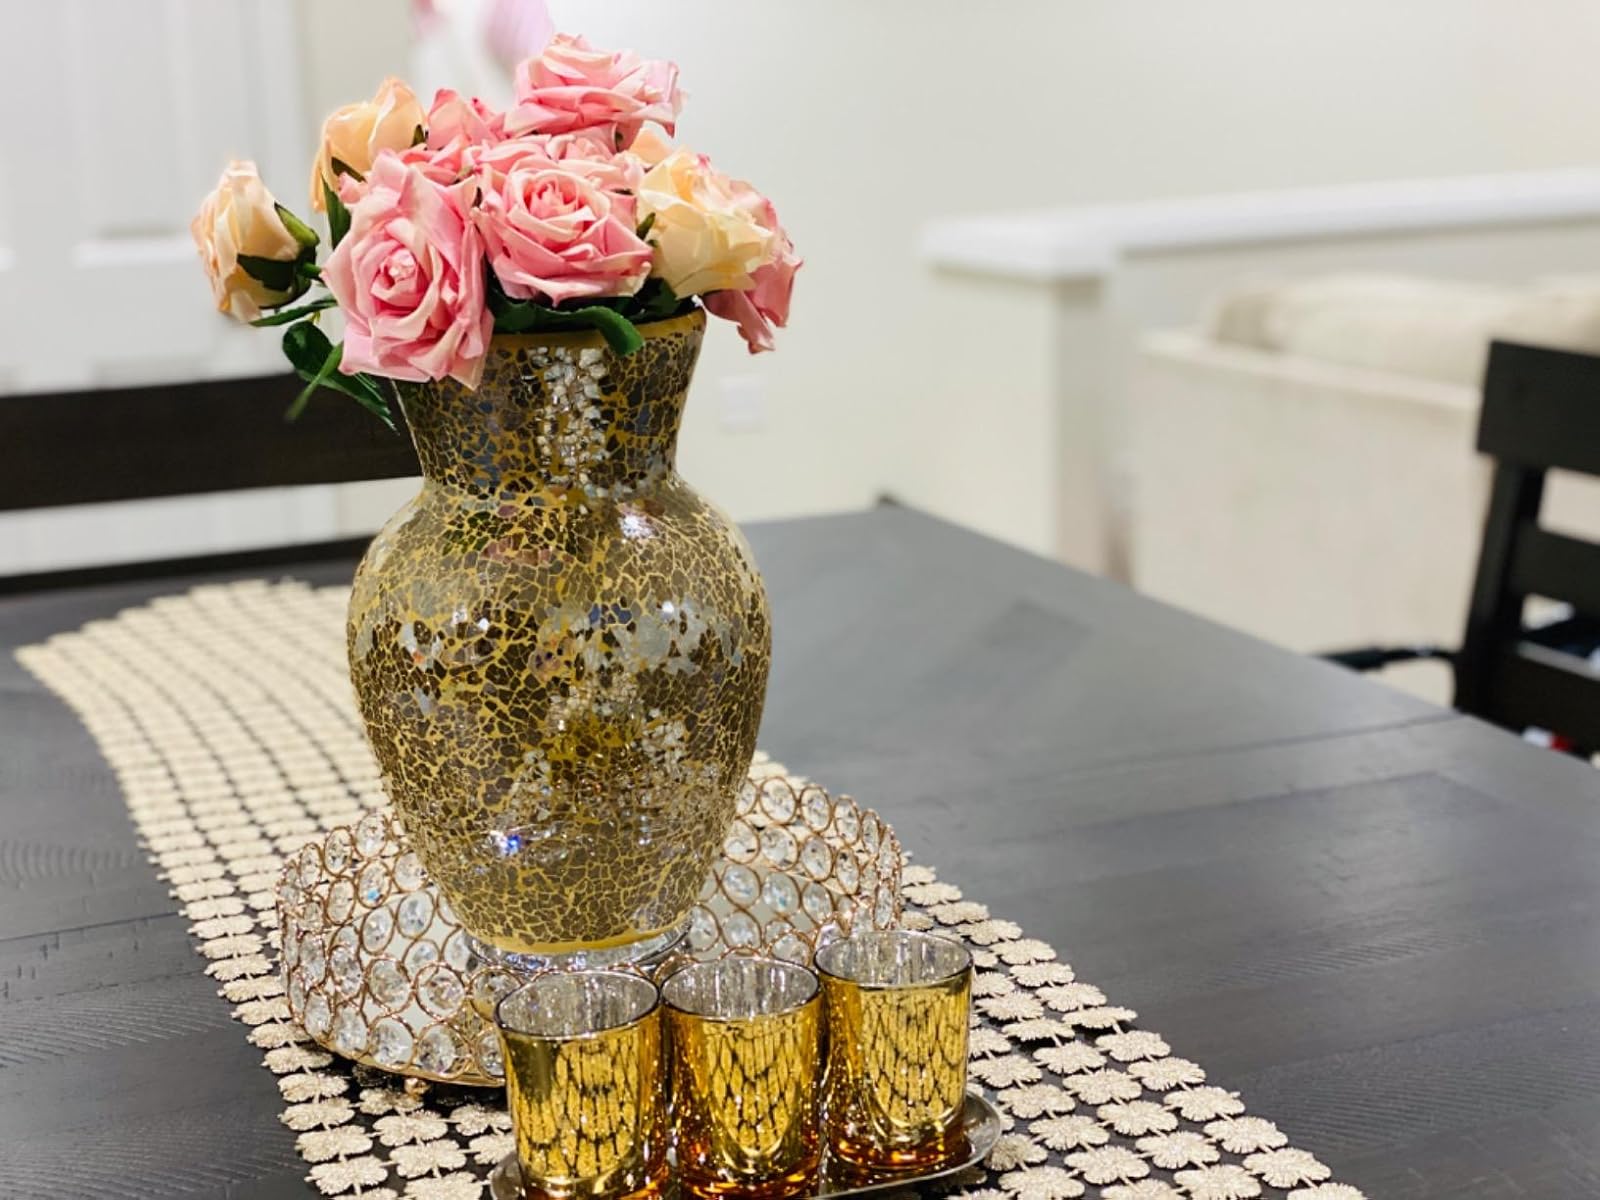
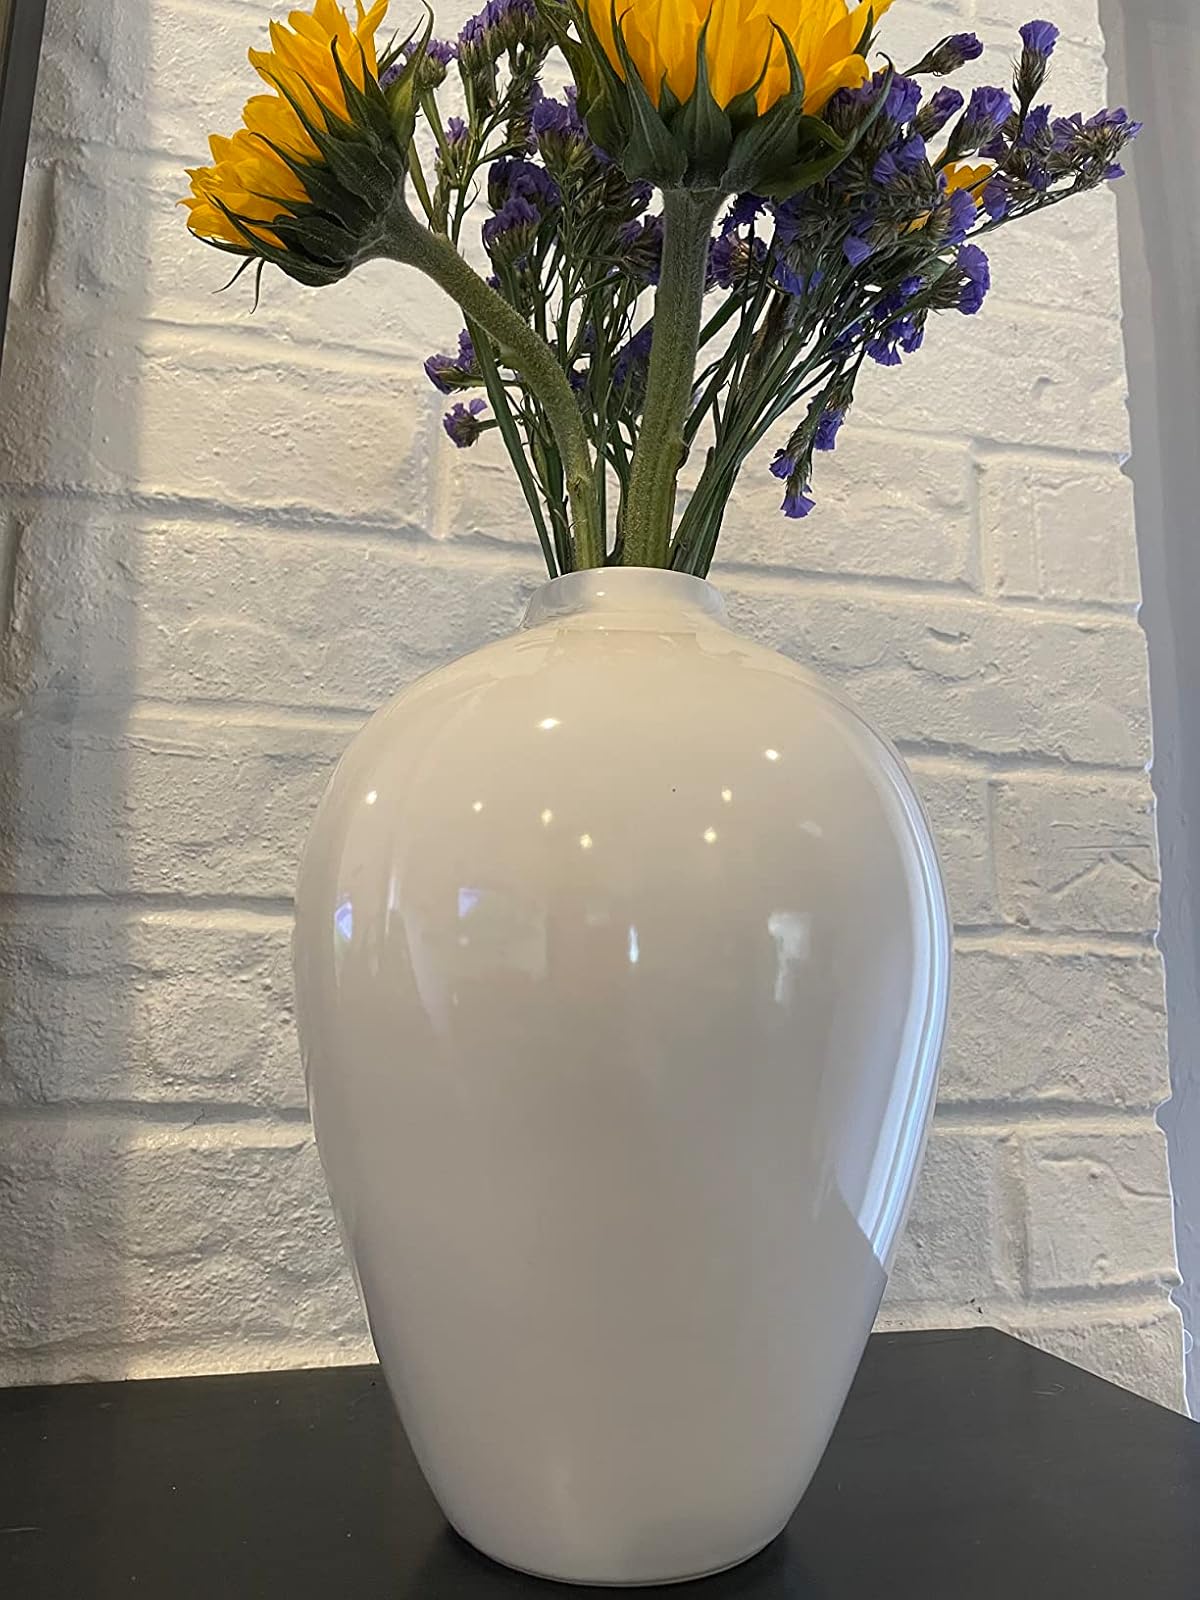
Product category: vase
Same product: no